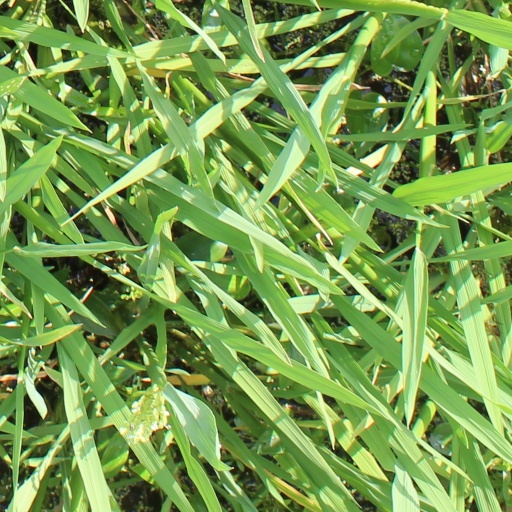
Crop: rice